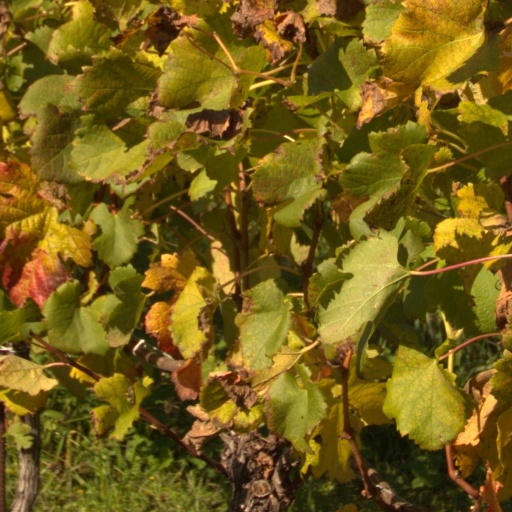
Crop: grape